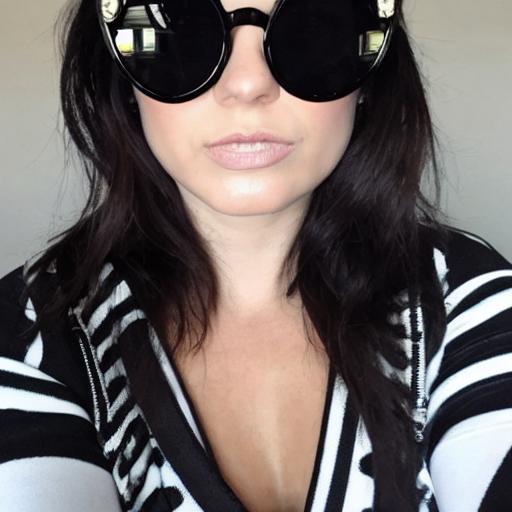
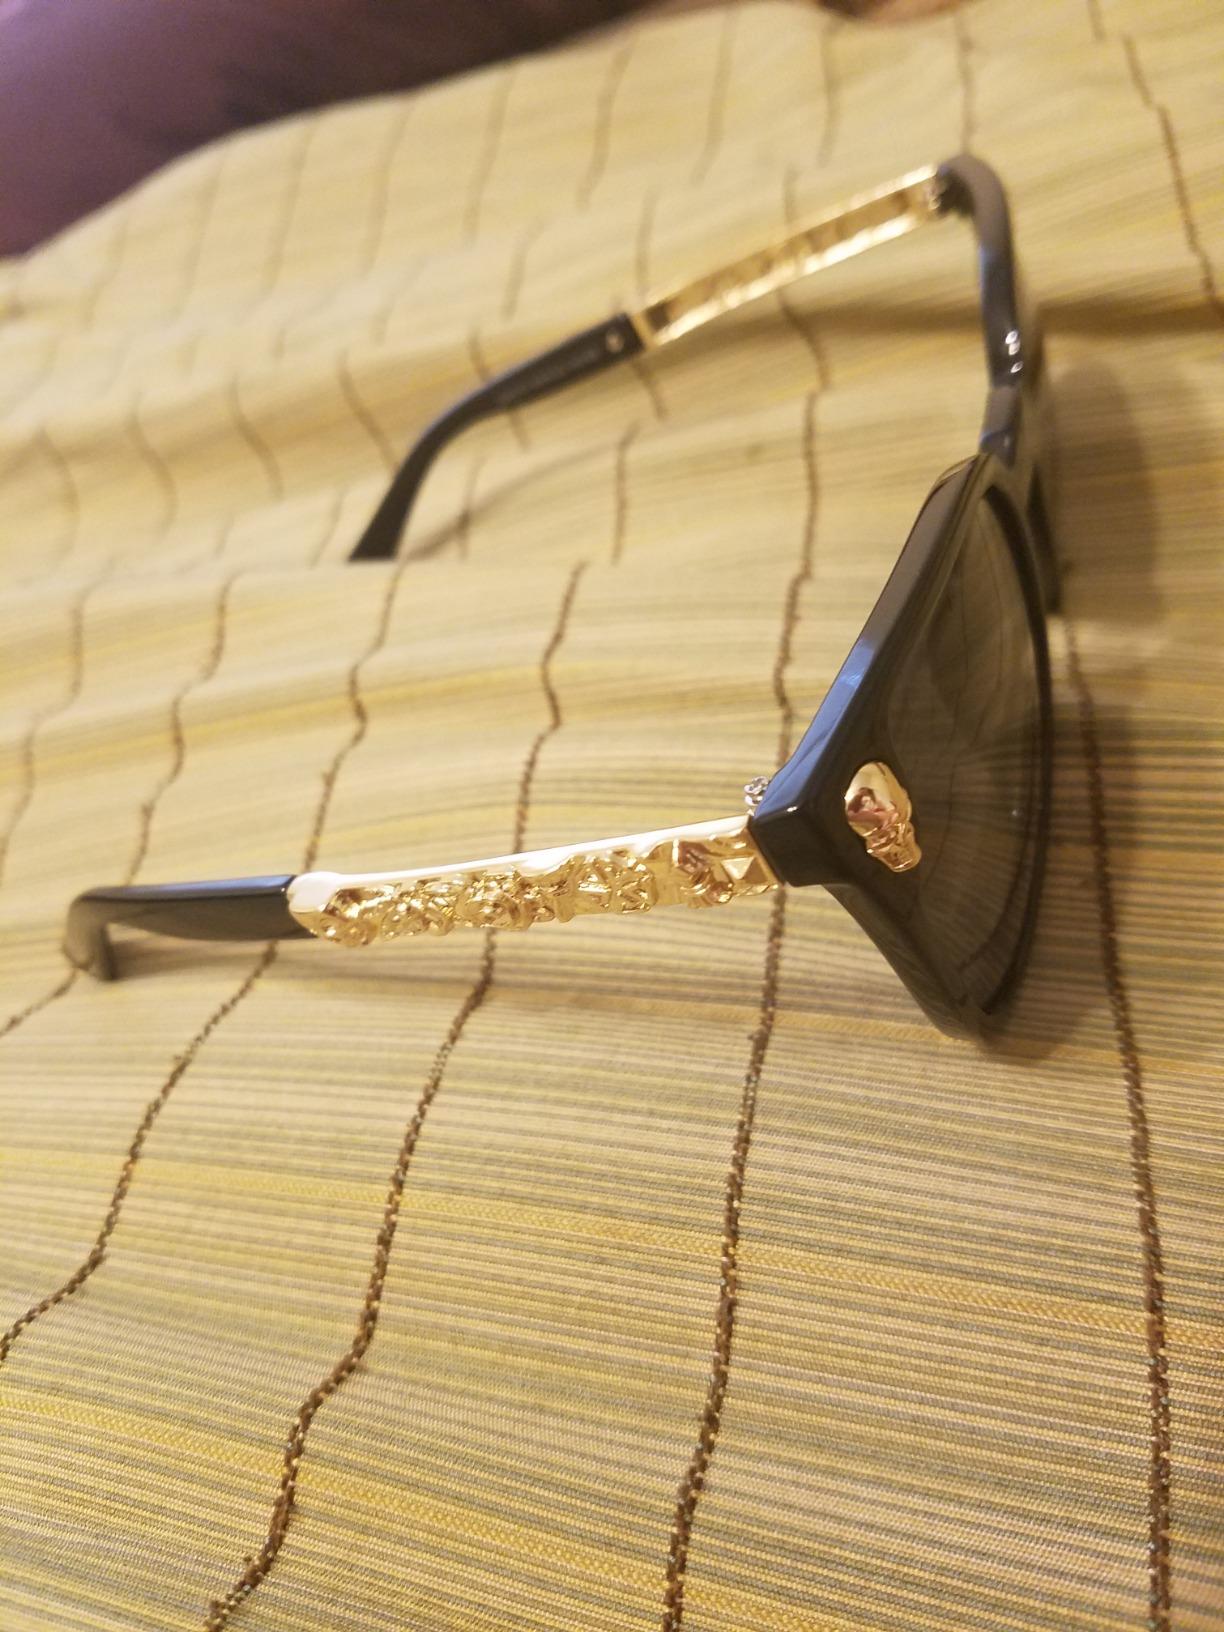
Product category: accessories_sunglasses
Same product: no